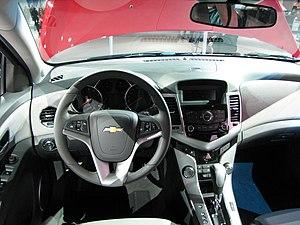
La Chevrolet Cruze est une automobile de tourisme du segment C que le fabricant américain General Motors a présenté au Mondial de l'automobile de Paris en 2008. Elle est mise en vente en Corée du Sud sous le label Daewoo Lacetti Premiere et sur les autres marchés à partir du deuxième trimestre 2009 sous les marques Chevrolet et Holden. Elle vient remplacer la Chevrolet Cobalt tout comme la Chevrolet Optra, déjà présente sur le marché américain et coréen depuis plusieurs années.